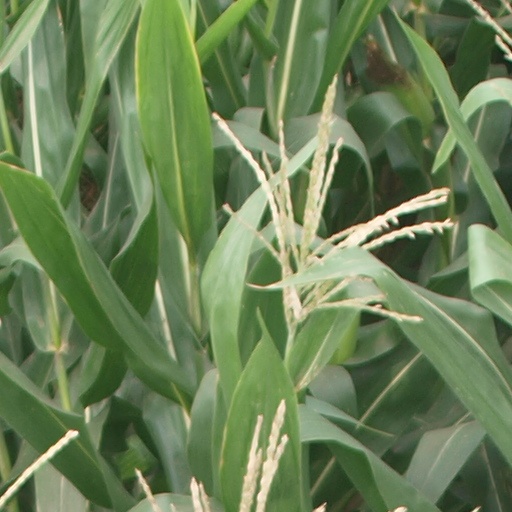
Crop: maize; corn